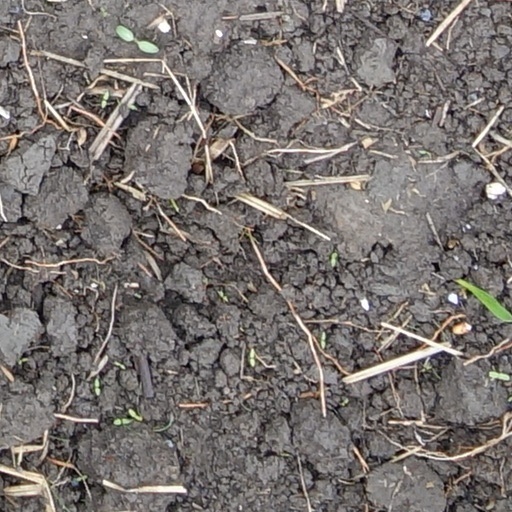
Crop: wheat